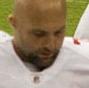
Age: 28